Question: Please indicate a possible affordance area of the swing_baseball_bat that can be used for holding
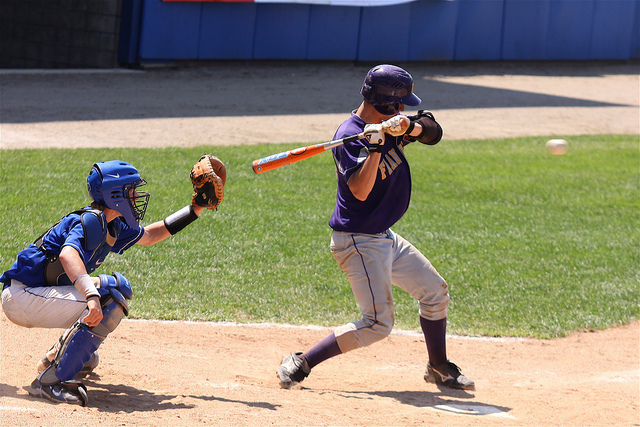
Answer: [322.347, 119.557, 417.204, 149.398]